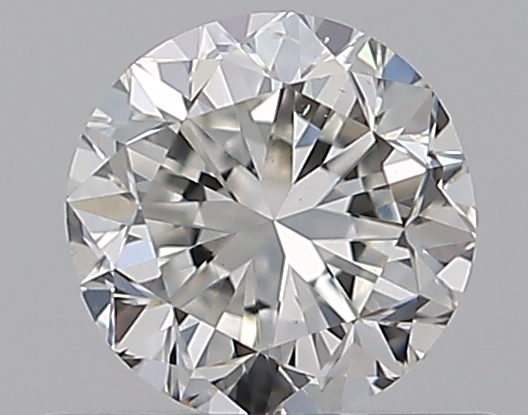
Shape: round
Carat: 0.5
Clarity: SI1
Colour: H
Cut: GD
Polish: EX
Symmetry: GD
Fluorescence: N
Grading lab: GIA
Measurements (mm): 4.8 x 4.87 x 3.23